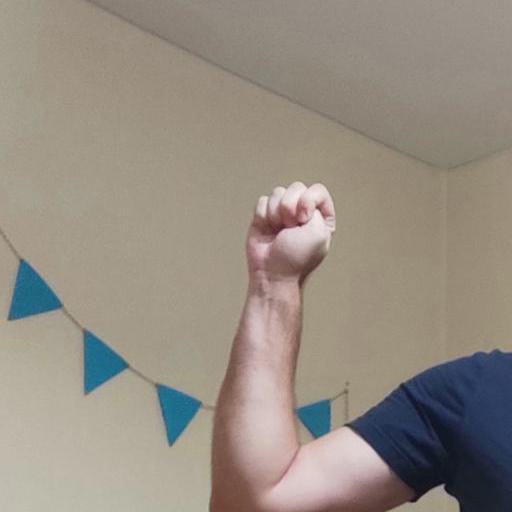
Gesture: fist